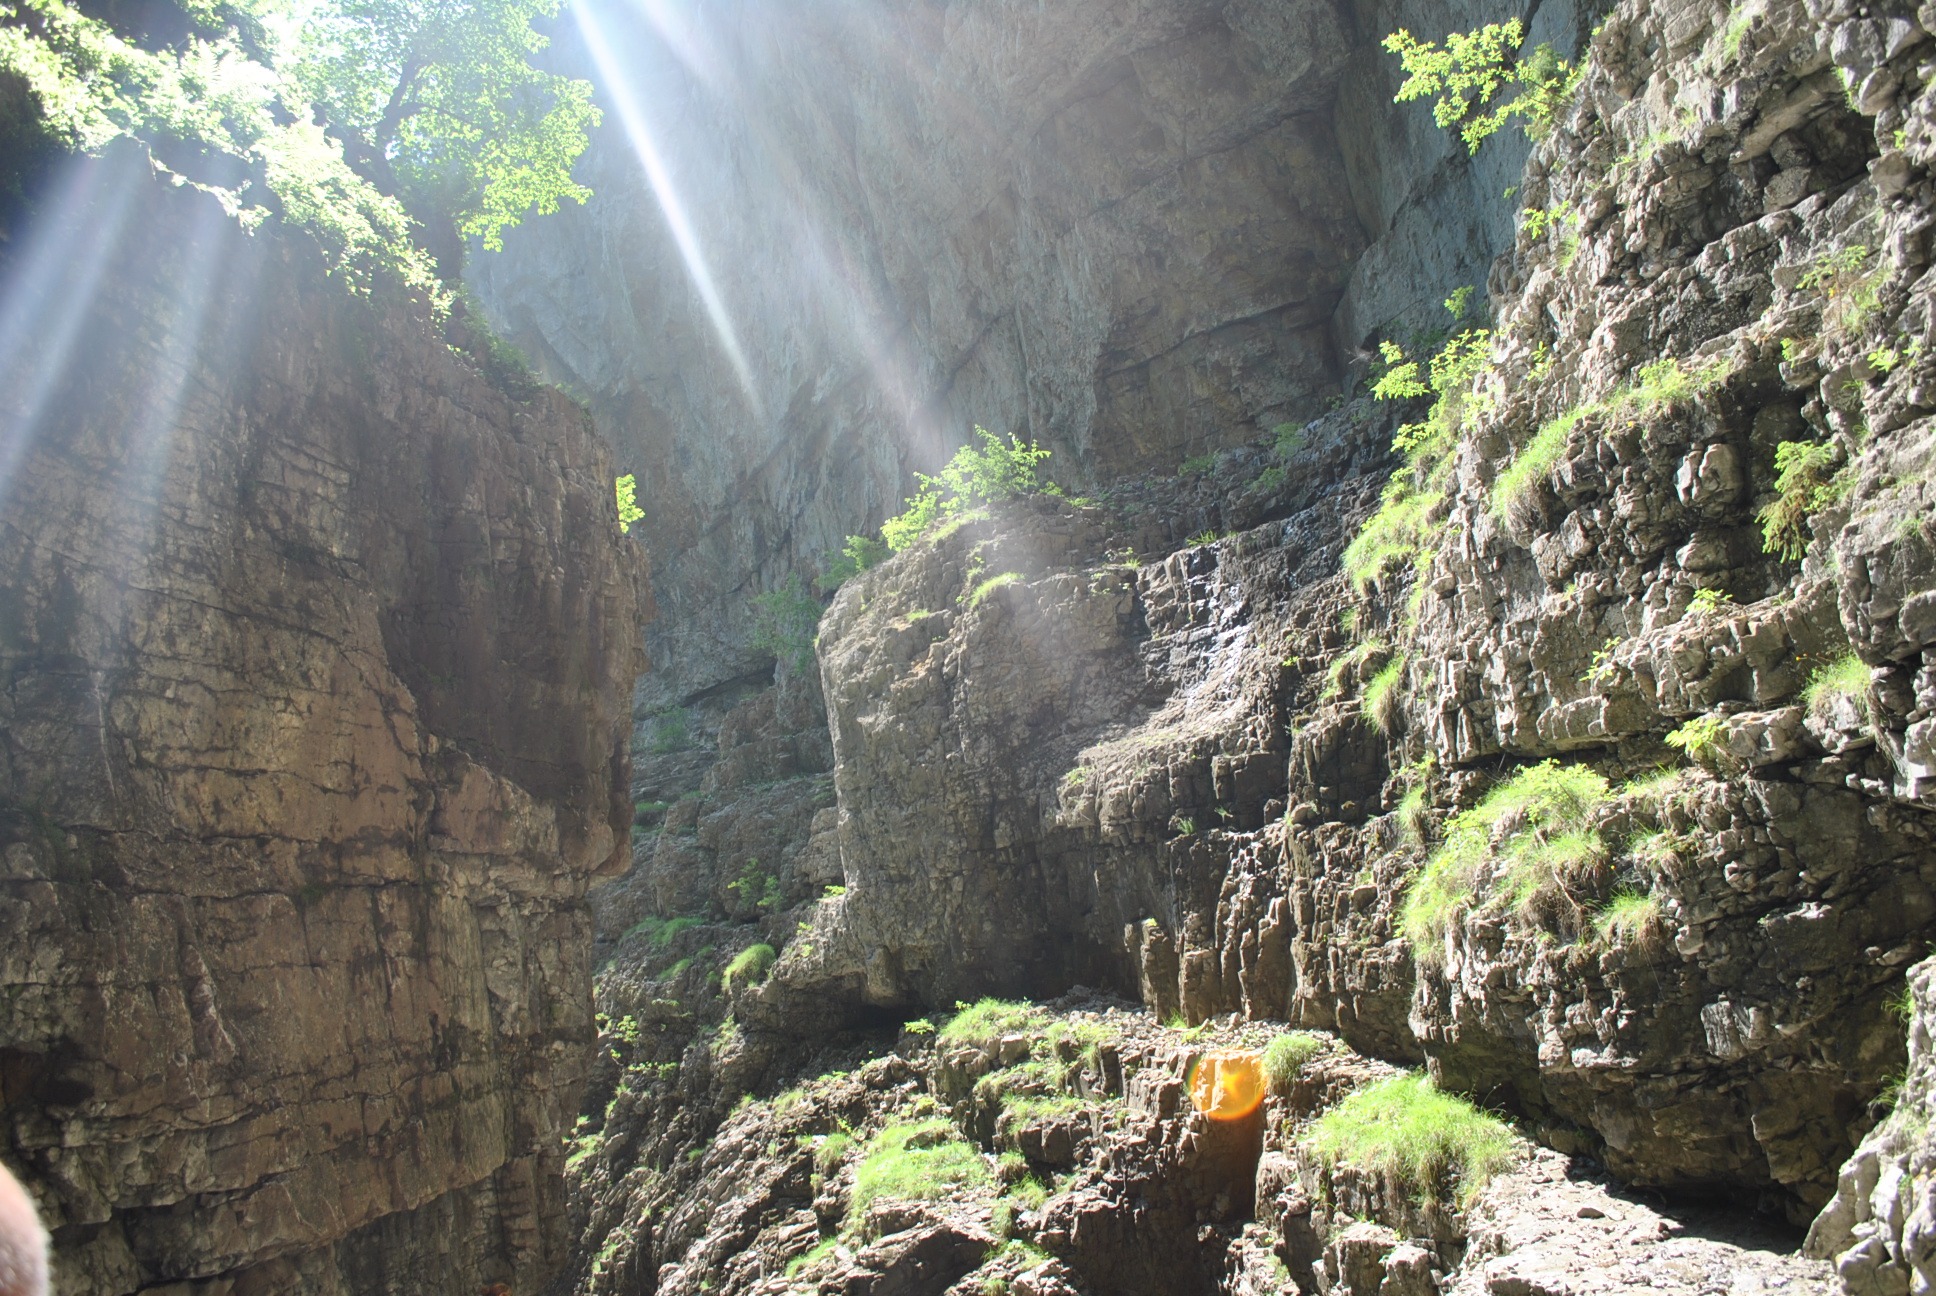
rock, sun, adventure, formation, cliff, cave, jungle, canyon, terrain, geology, mountains, ravine, water feature, sunbeam, wadi, landform, geological phenomenon, pit cave